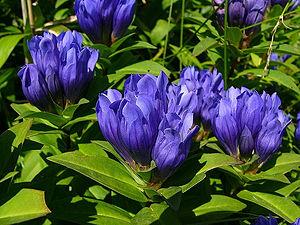
Gentiana triflora var. japonica est une variété de gentiane que l'on trouve en Russie, de 30 à 70 cm, sur pelouses alpines.
Le mont Shibutsu est une montagne du Japon située dans la préfecture de Gunma. Il est classé parmi les 100 montagnes célèbres du Japon.